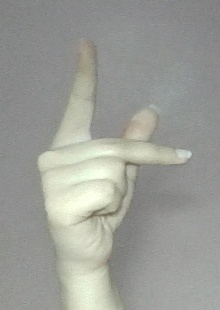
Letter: dha